Montgomery, Alabama

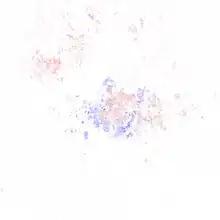
Map of racial distribution in Montgomery, 2010 U.S. Census. Each dot is 25 people:

According to the United States Census Bureau, the city has a total area of , of which is land and (0.52%) is water. The city is built over rolling terrain at an elevation of about above sea level.